Chocolate in savory cooking

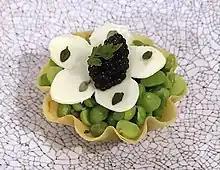
A pea tart topped with caviar and white chocolate

Despite being more common in sweet foods, chocolate has been used as an ingredient in savory cooking for over a thousand years.